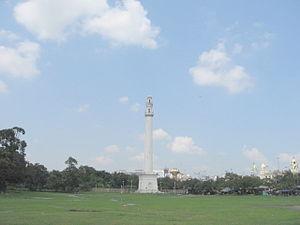
Le major-général Sir David Ochterlony, 1ᵉʳ baronnet de Pitforthy, 1ᵉʳ baronnet d'Ochterlony GCB, né au Massachusetts, était un général de la Compagnie des Indes orientales en Inde britannique. Il occupa le poste puissant de résident britannique au tribunal moghol de Delhi.